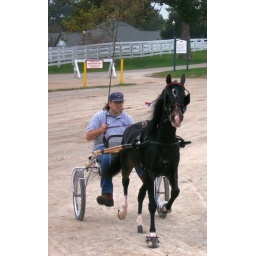
This is one of the smaller horses pulling a person in a wagon.